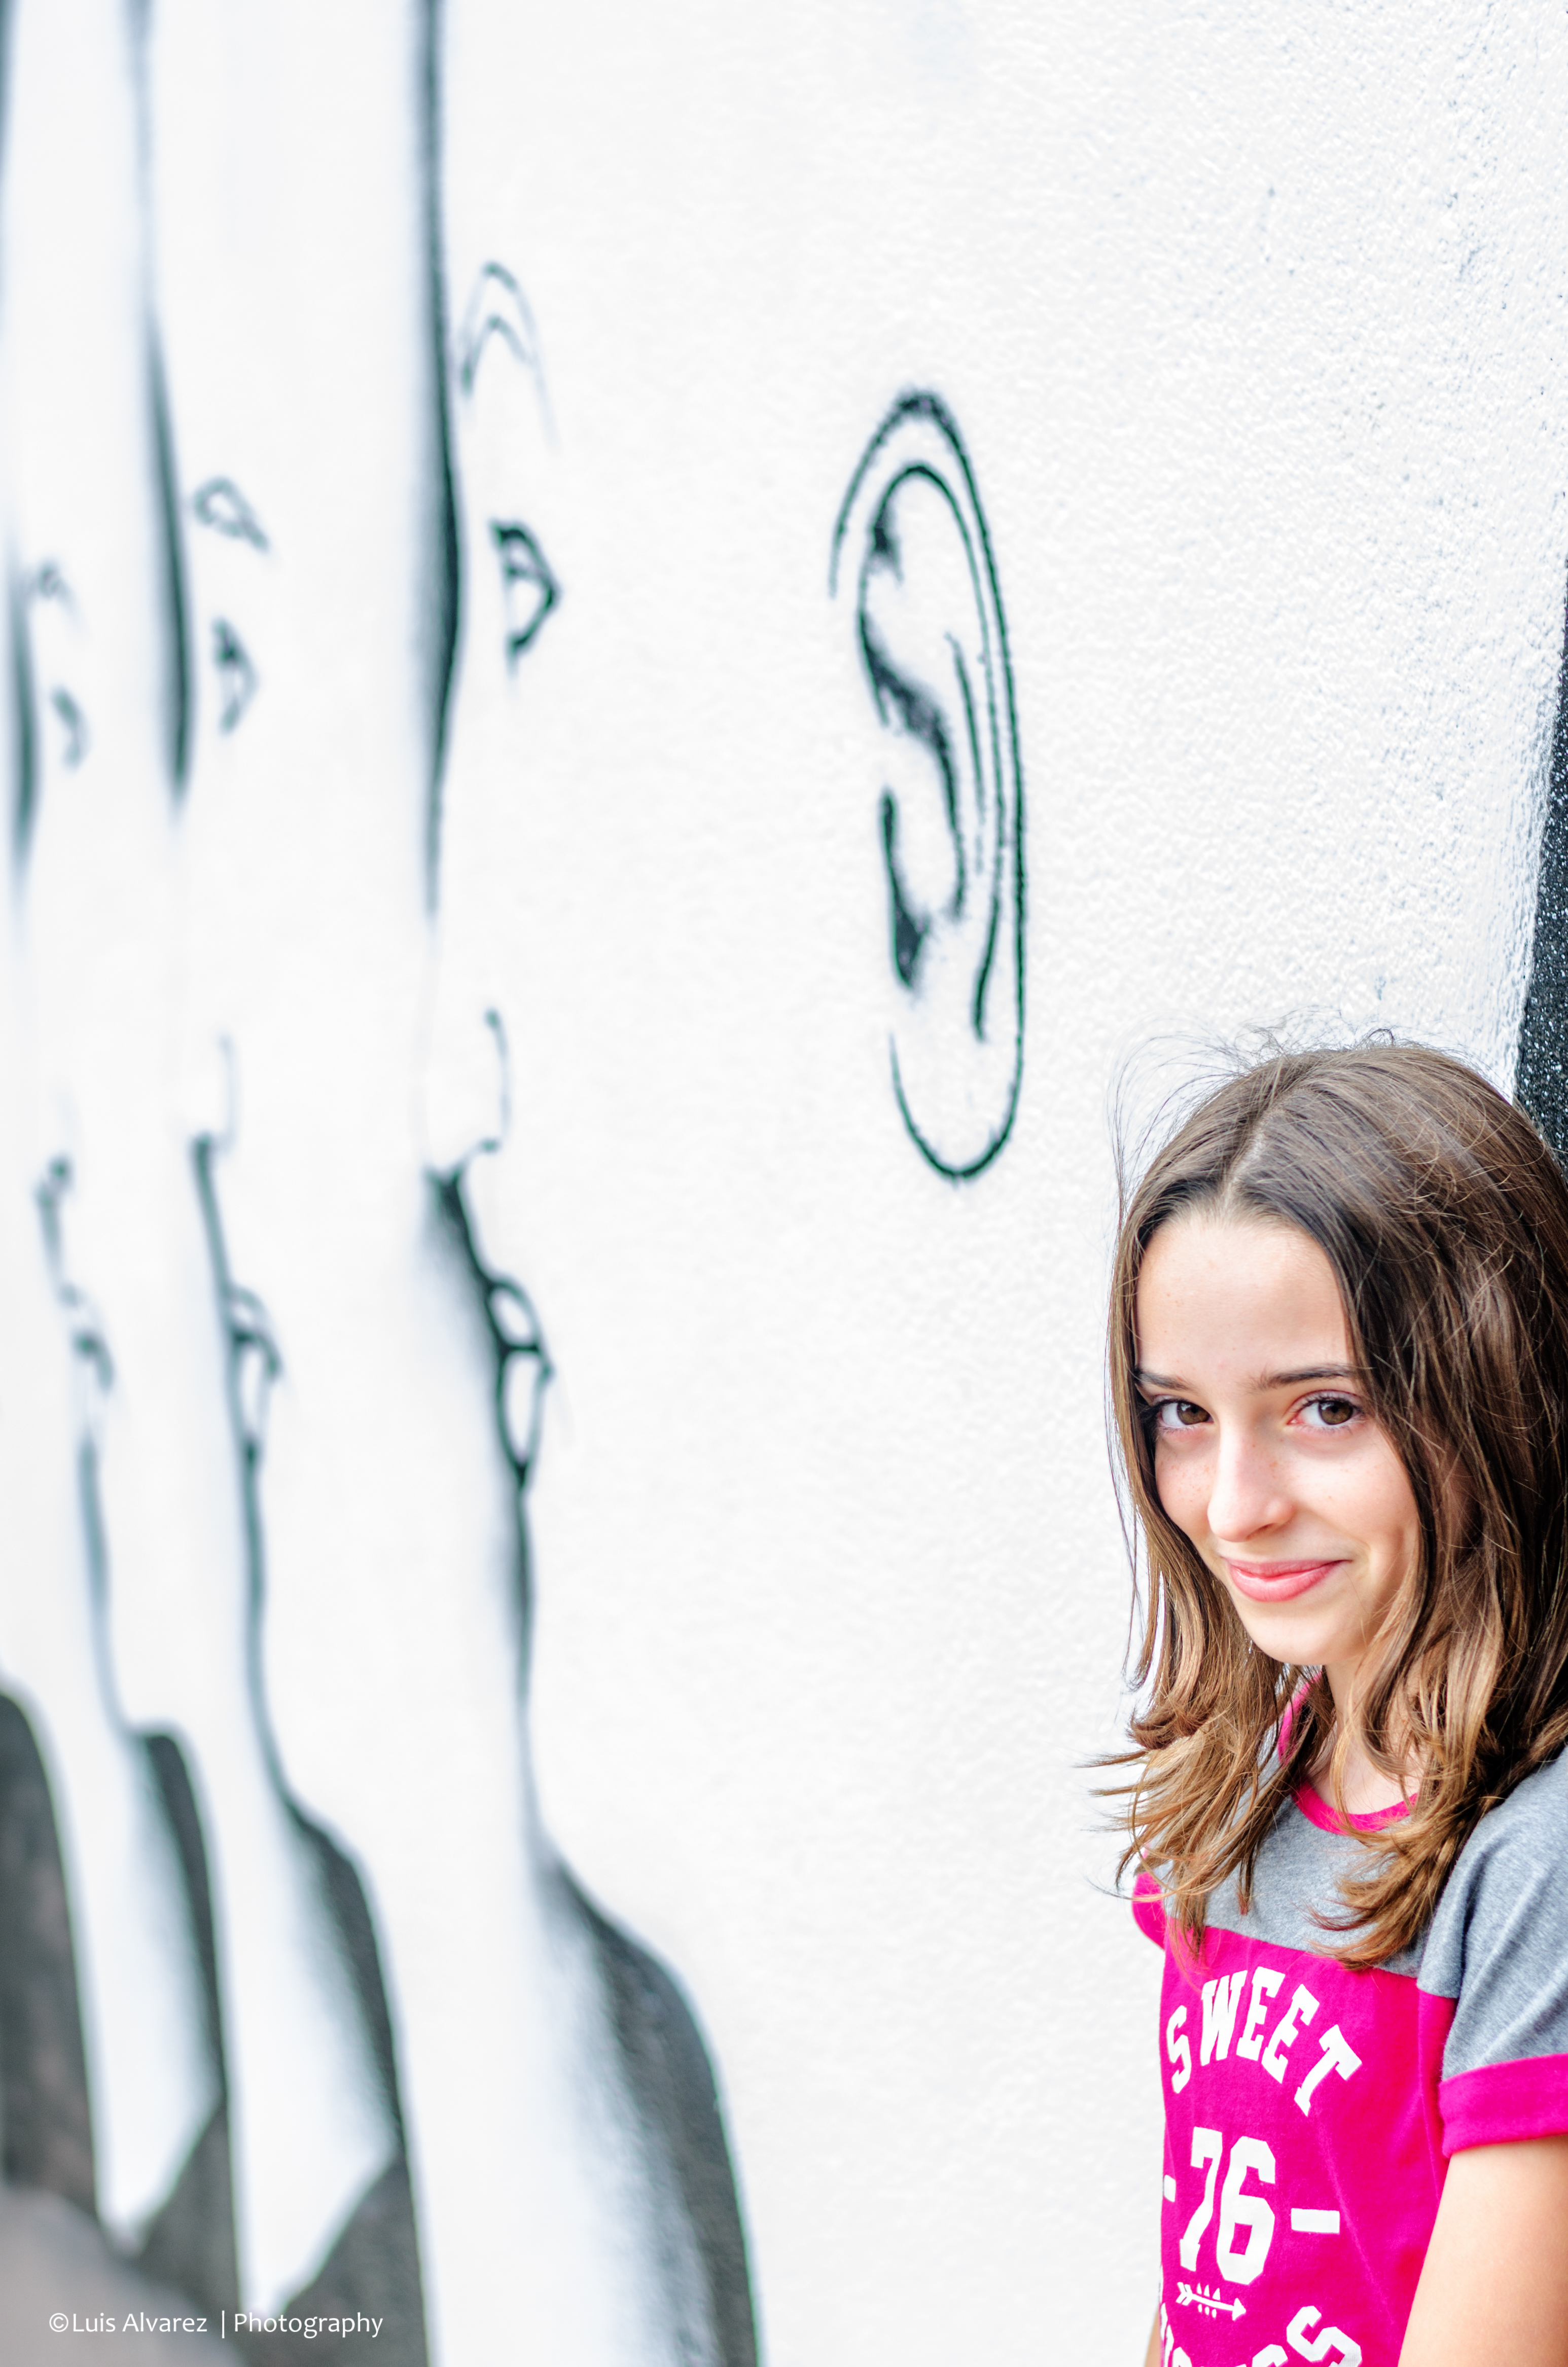
writing, hand, outdoor, street, portrait, spring, color, nikon, brand, streetphotography, candid, spain, 50mm, sketch, drawing, catalonia, d7000, salou